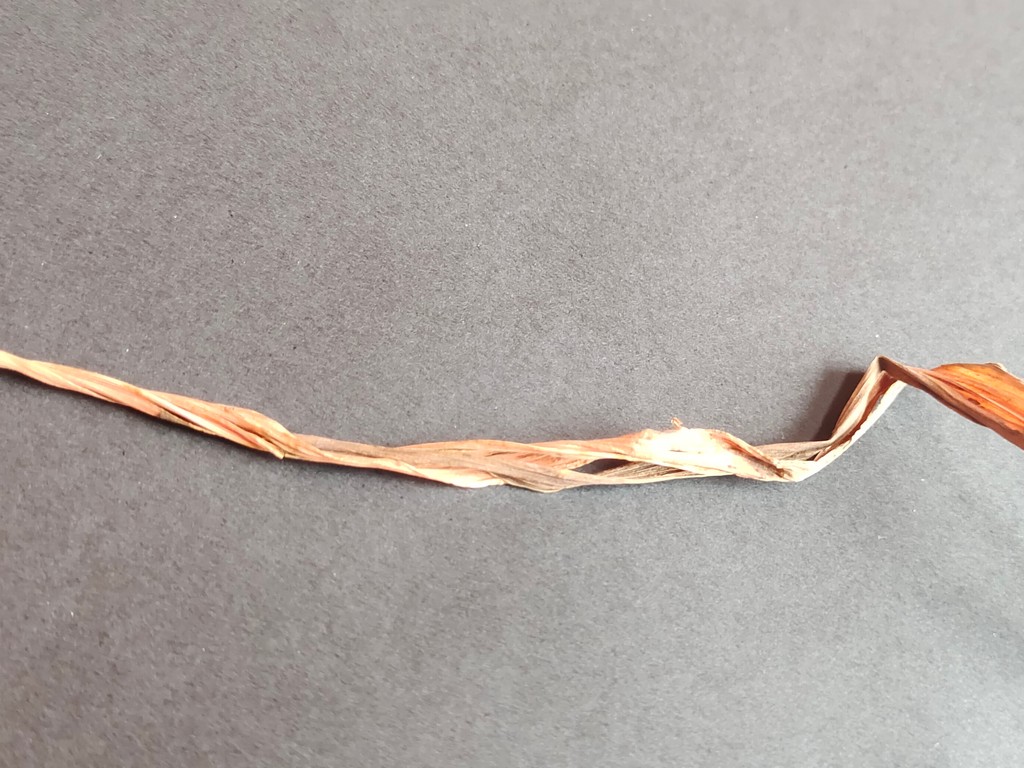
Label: Dried